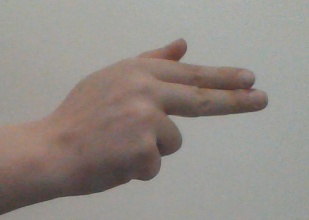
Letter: ghain